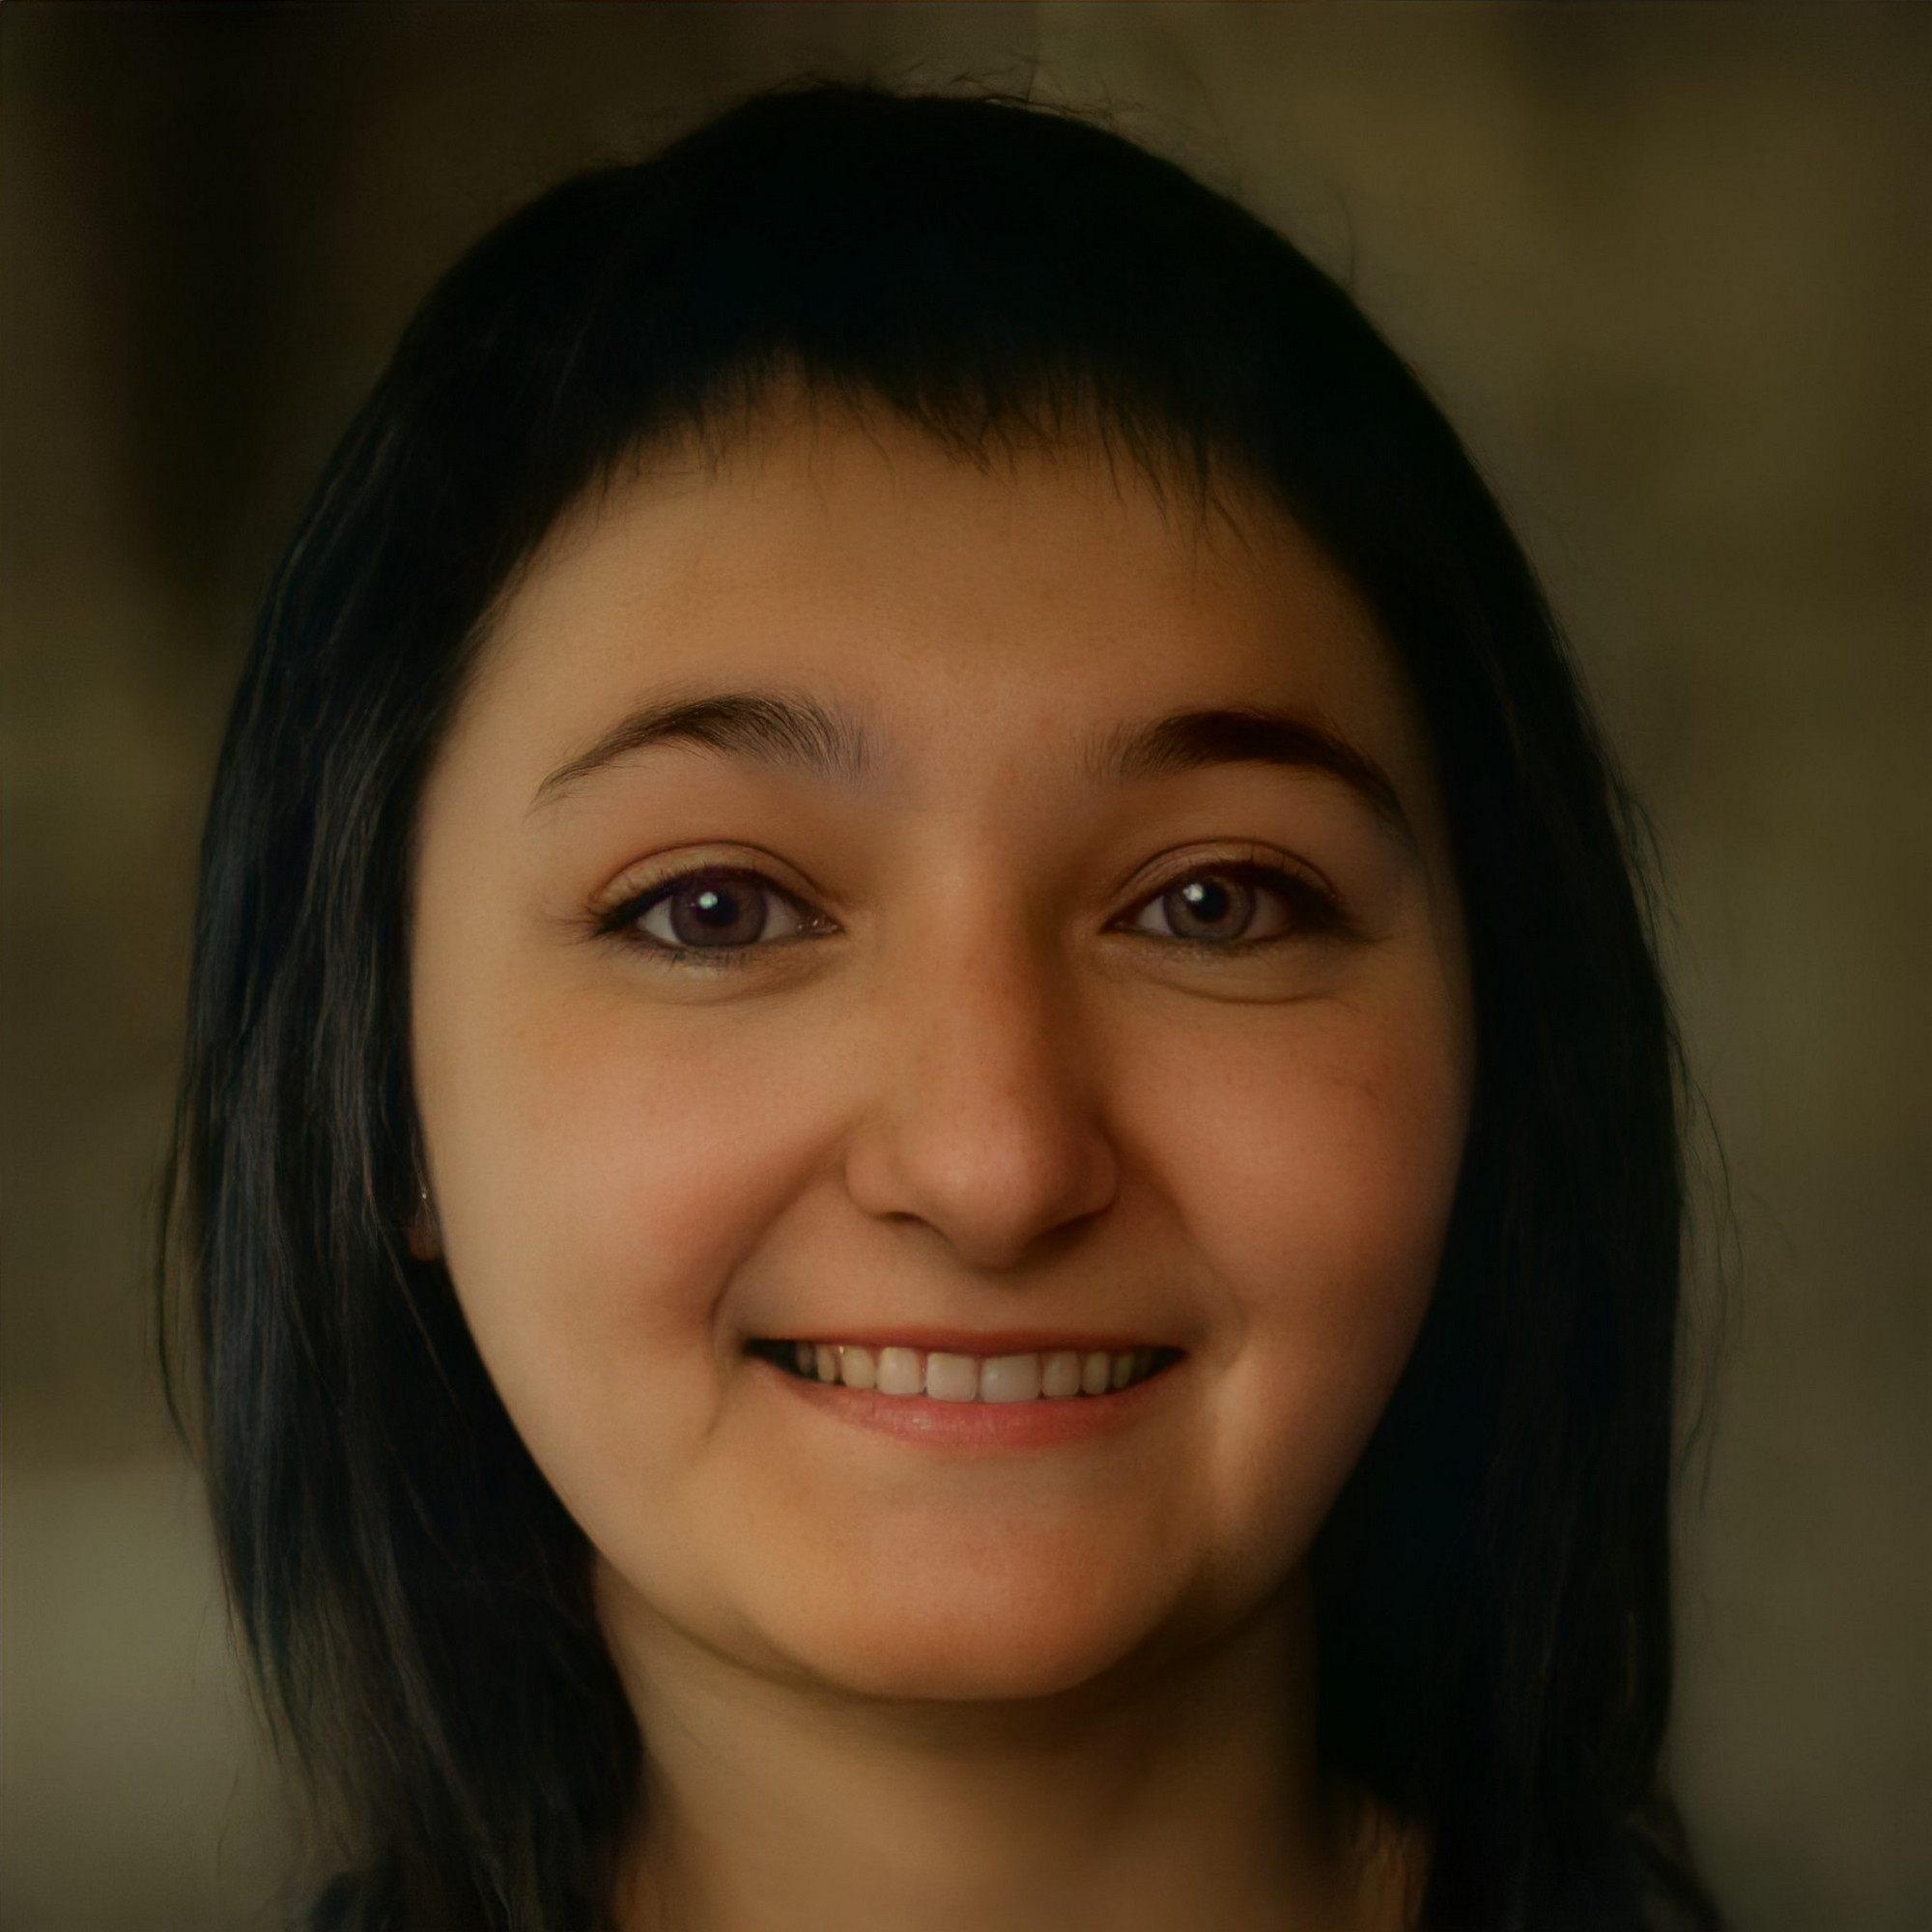
portrait, girl, ai, smile, forehead, nose, brown, cheek, lip, chin, eyebrow, eyelash, jaw, flash photography, iris, happy, makeover, layered hair, cosmetic dentistry, Step cutting, long hair, close up, brown hair, tooth, laugh, hair coloring, hair care, fun, portrait photography, bangs, photo shoot